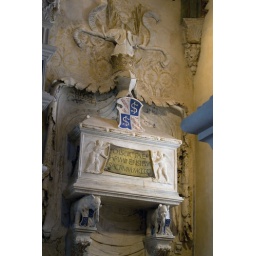
A wall monument in the Tempio Maltestiano, Rimini.